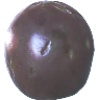
Label: Passion Fruit 1